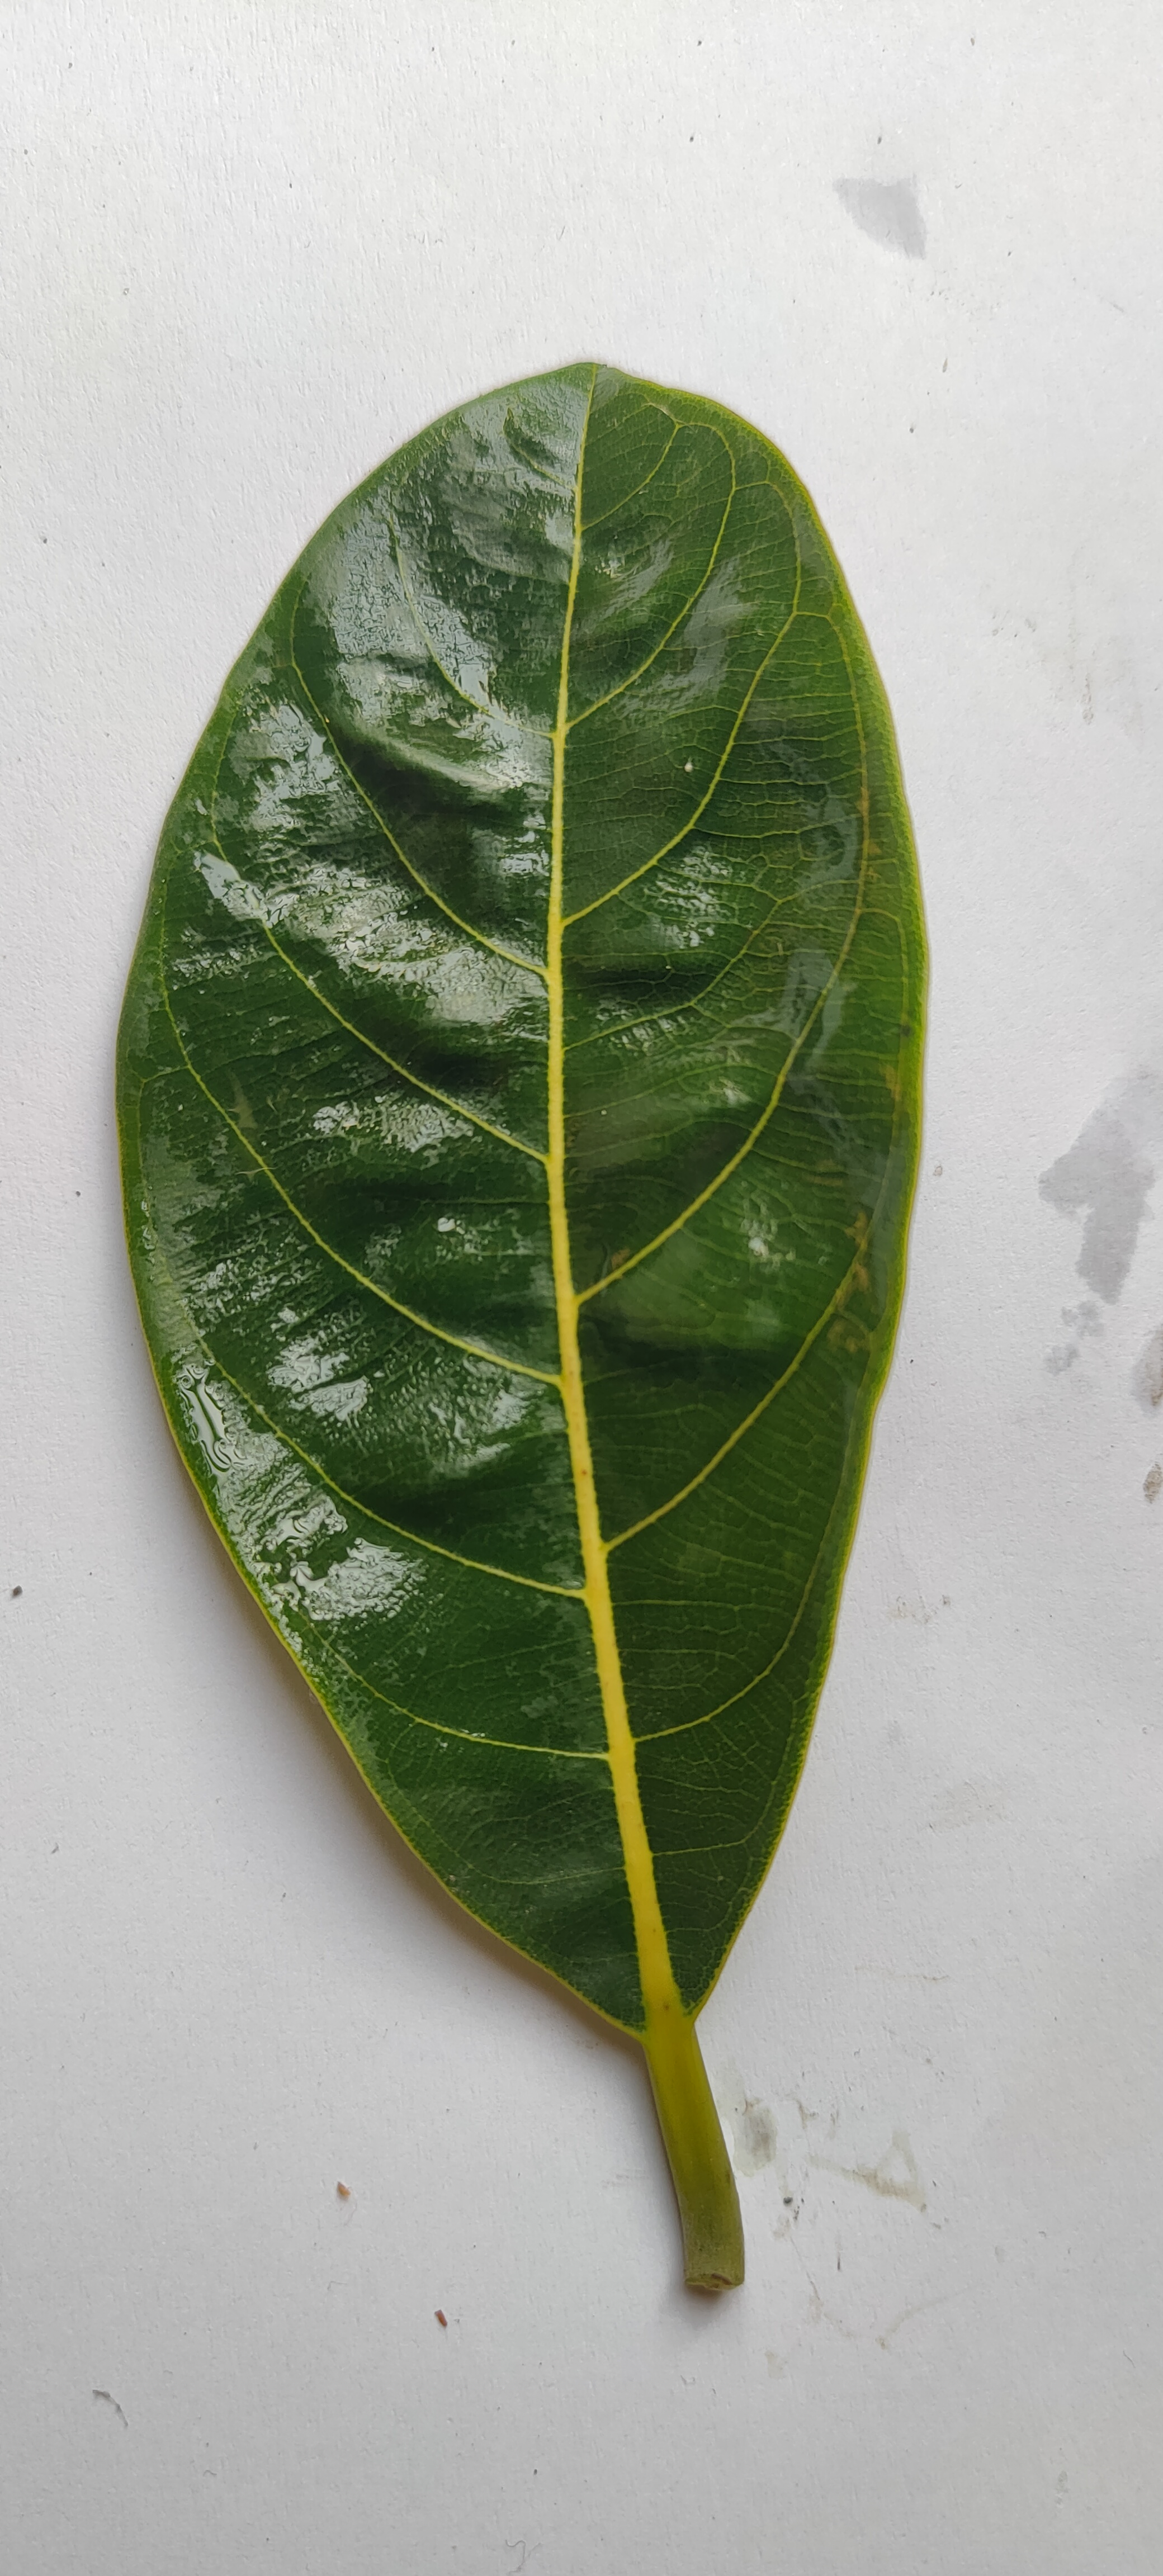
Leaf variety: Jackfruit